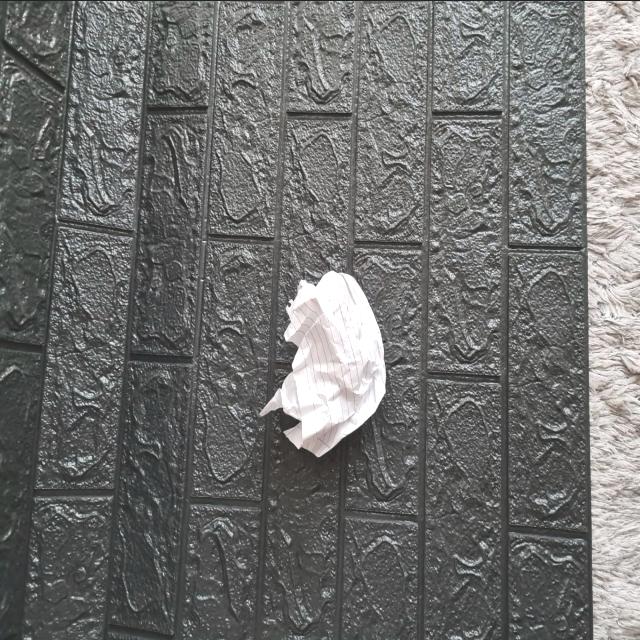
Label: tissues